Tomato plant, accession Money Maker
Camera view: vertical (180 deg); turntable rotation: 210 degrees
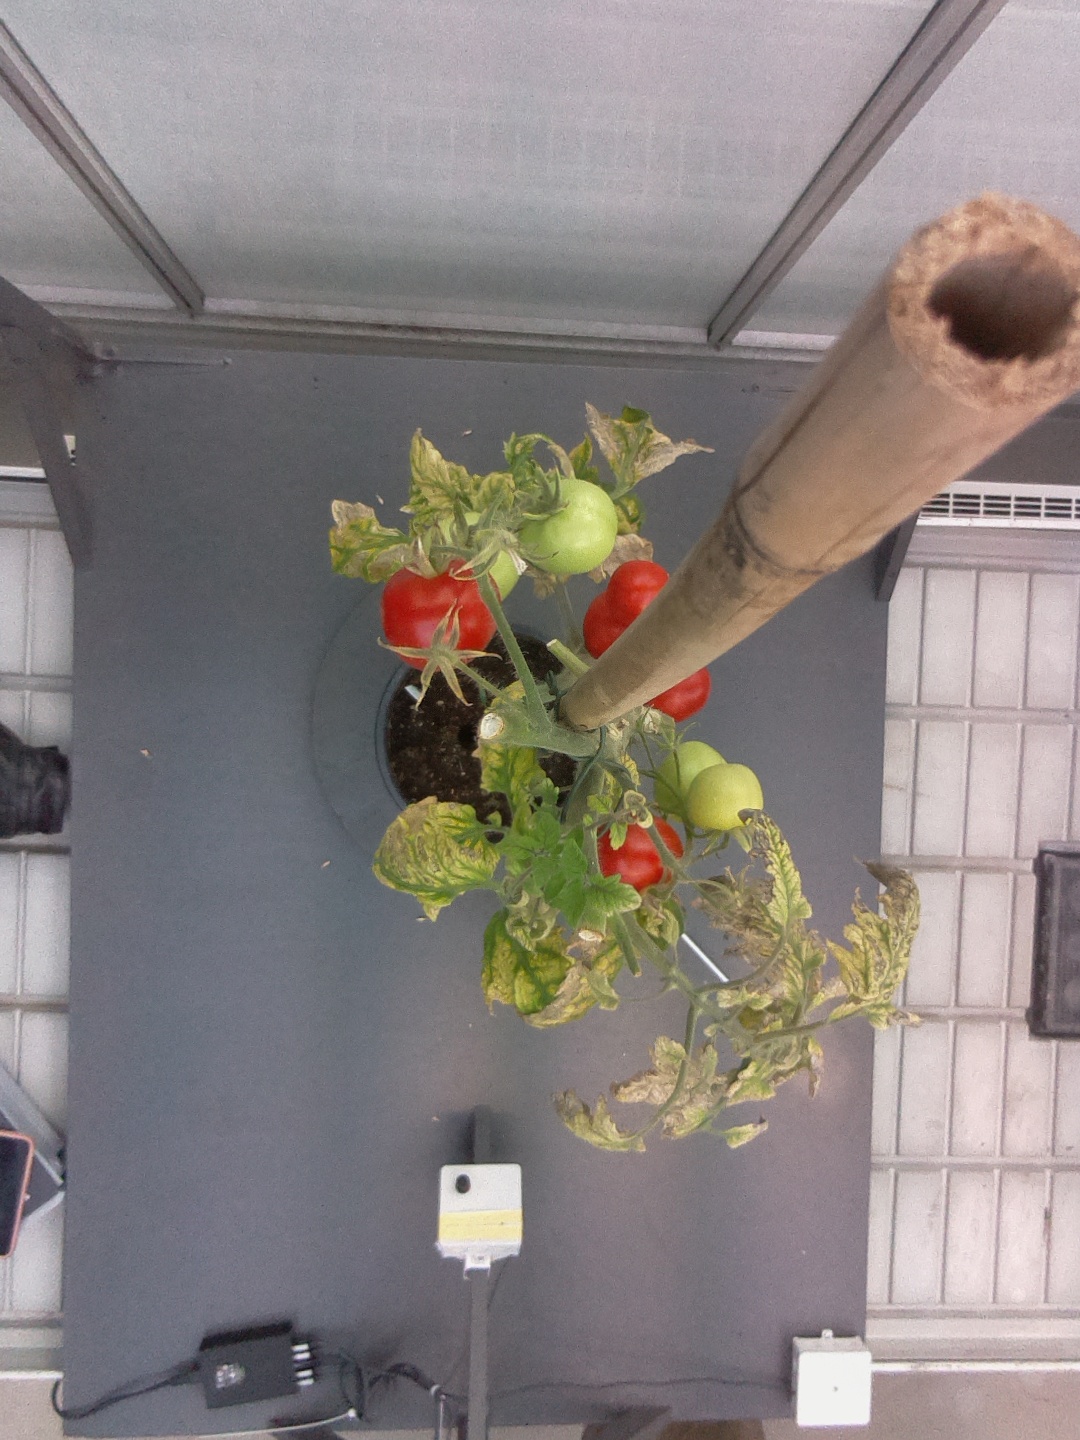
BBCH growth stage 86: 60%-70% of fruits show typical fully ripe color